Arturo Román

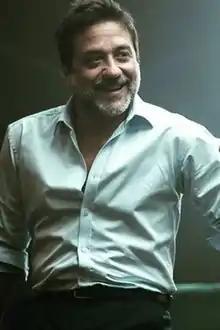
Arturo with his revamped appearance in part 3

Arturo Román is a fictional character in the Netflix series "Money Heist", portrayed by Enrique Arce. He is a hostage in , having been the Director of the Royal Mint of Spain, before spinning his experience into a massively successful public speaking career. Years later, in , he returns to being a hostage as part of a bigger plan to undermine the gang's new robbery at the Bank of Spain.